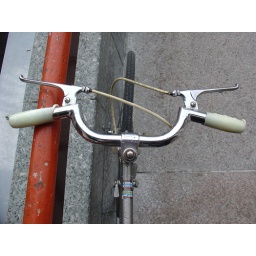
short bar on a bike in Milan